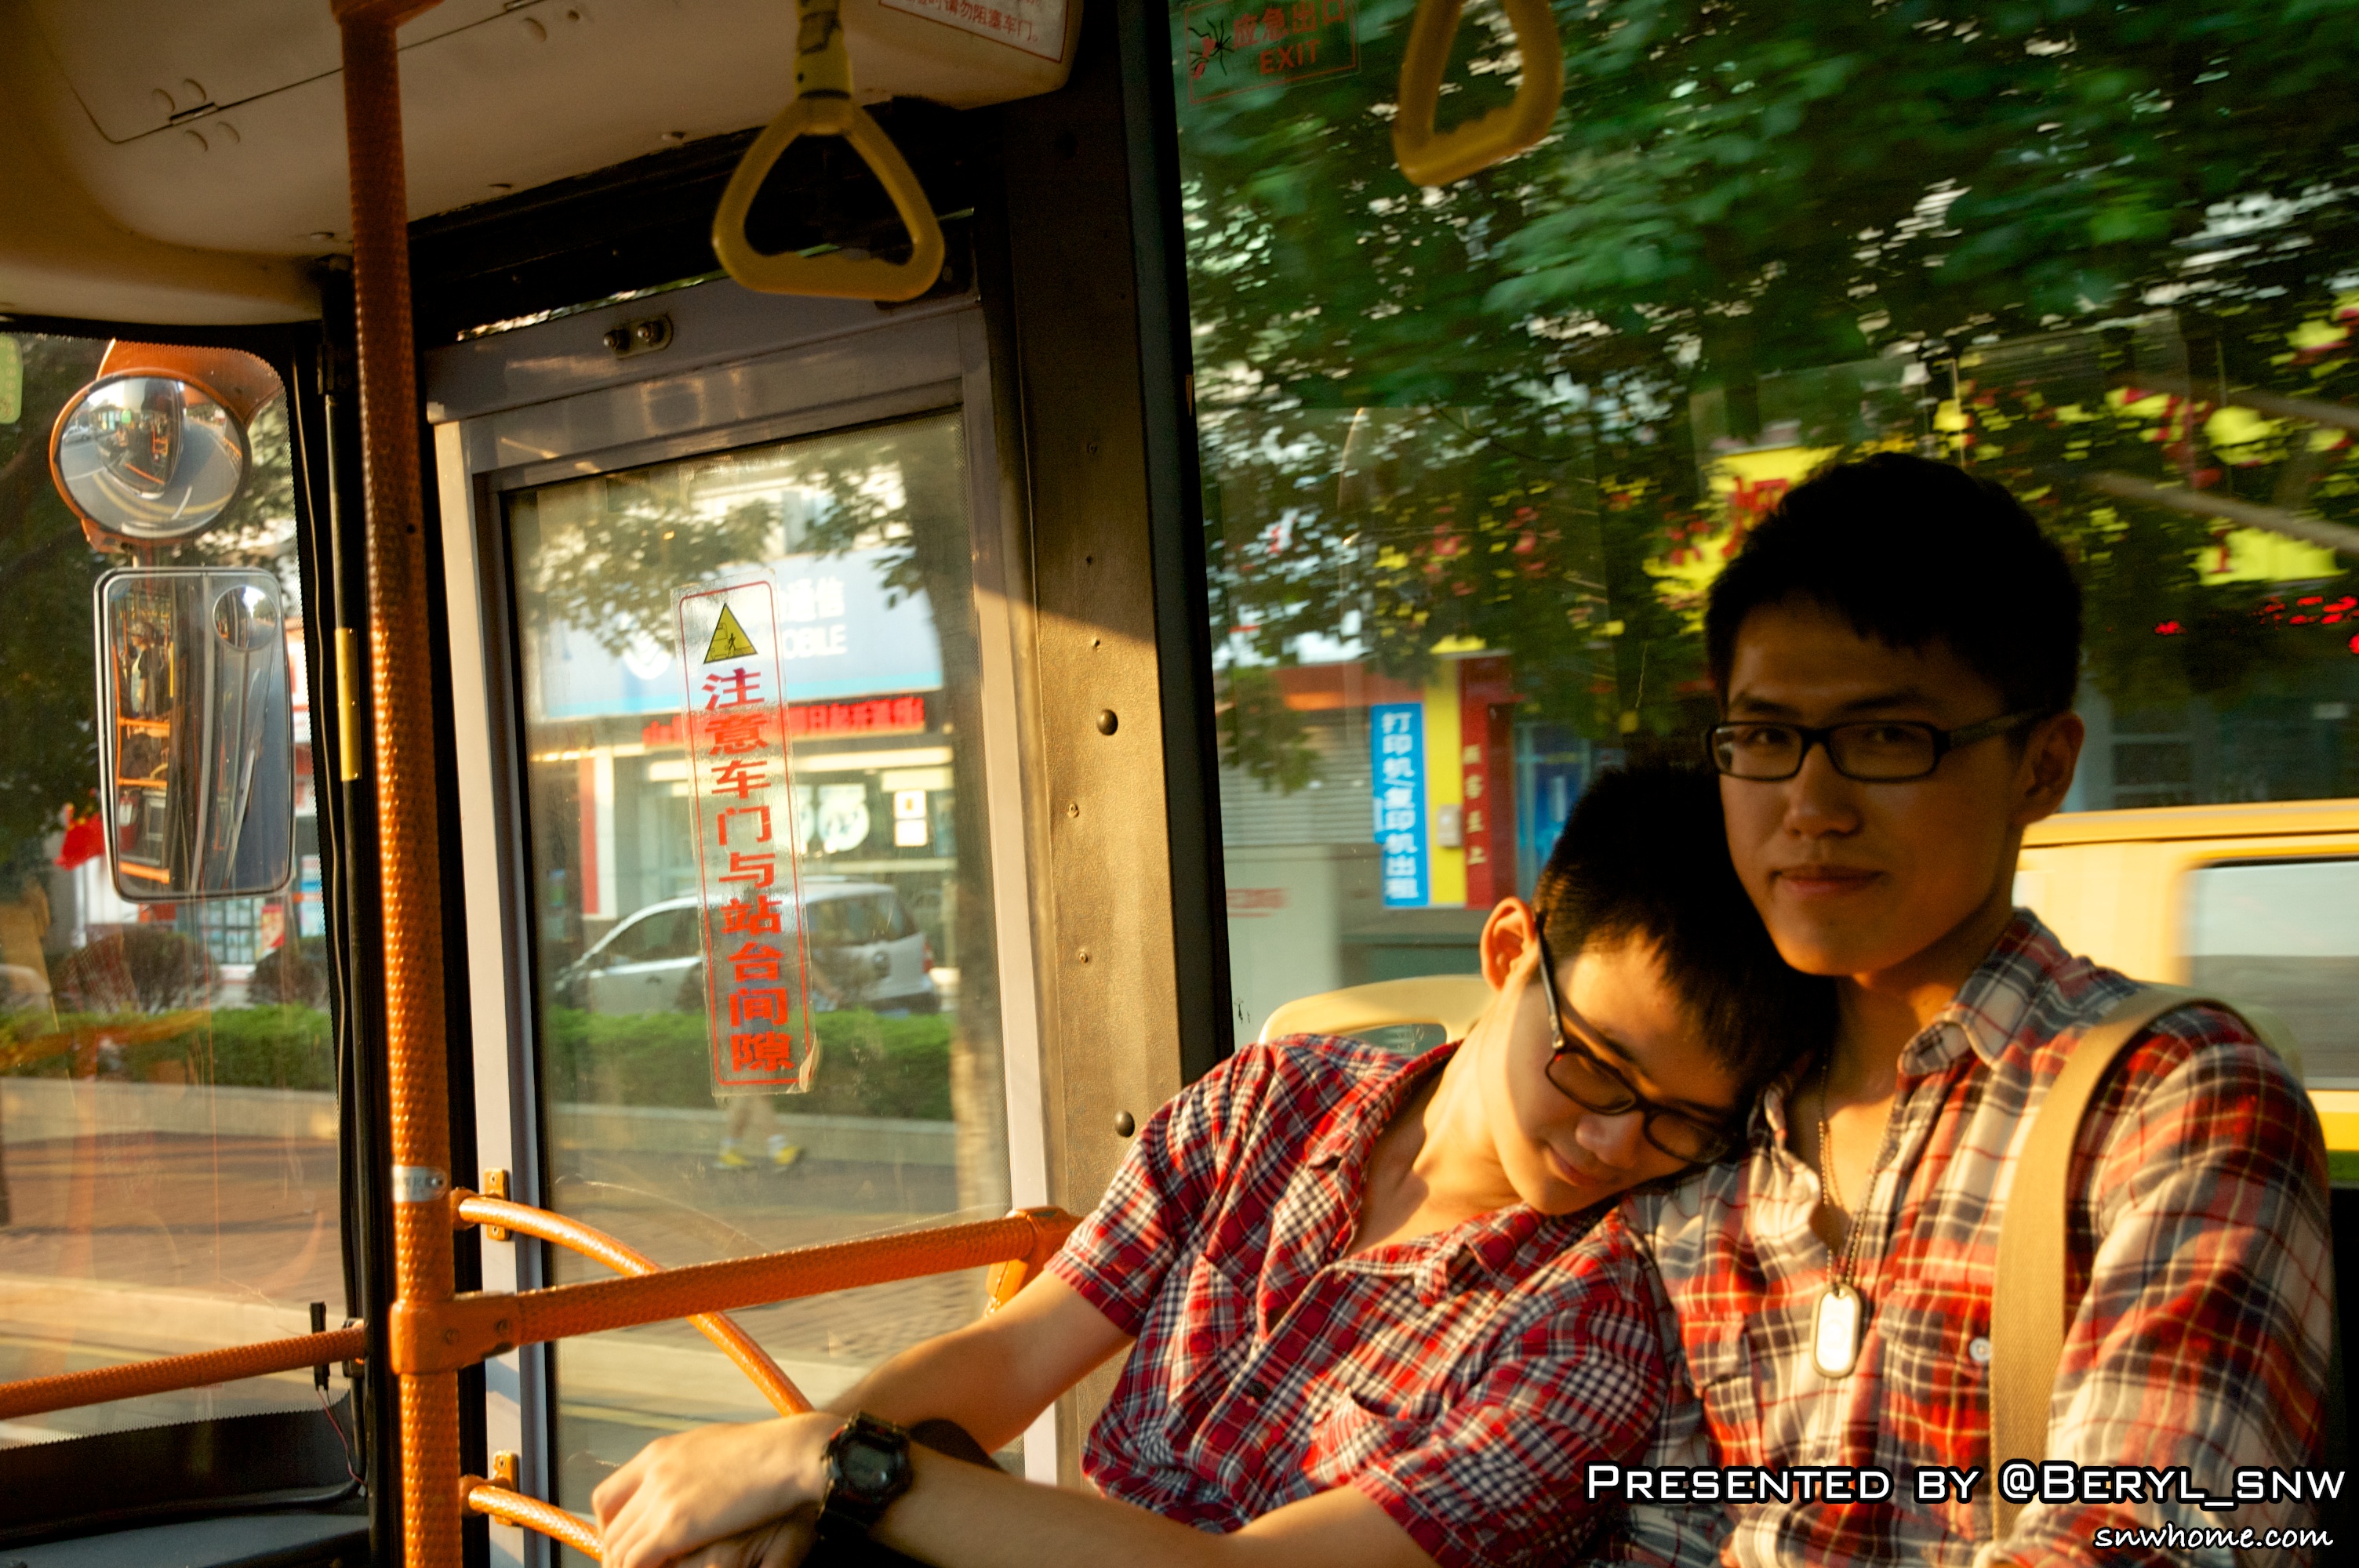
creative, sky, girl, boy, restaurant, travel, model, food, student, outdoors, girls, boys, university, canton, china, guangzhou